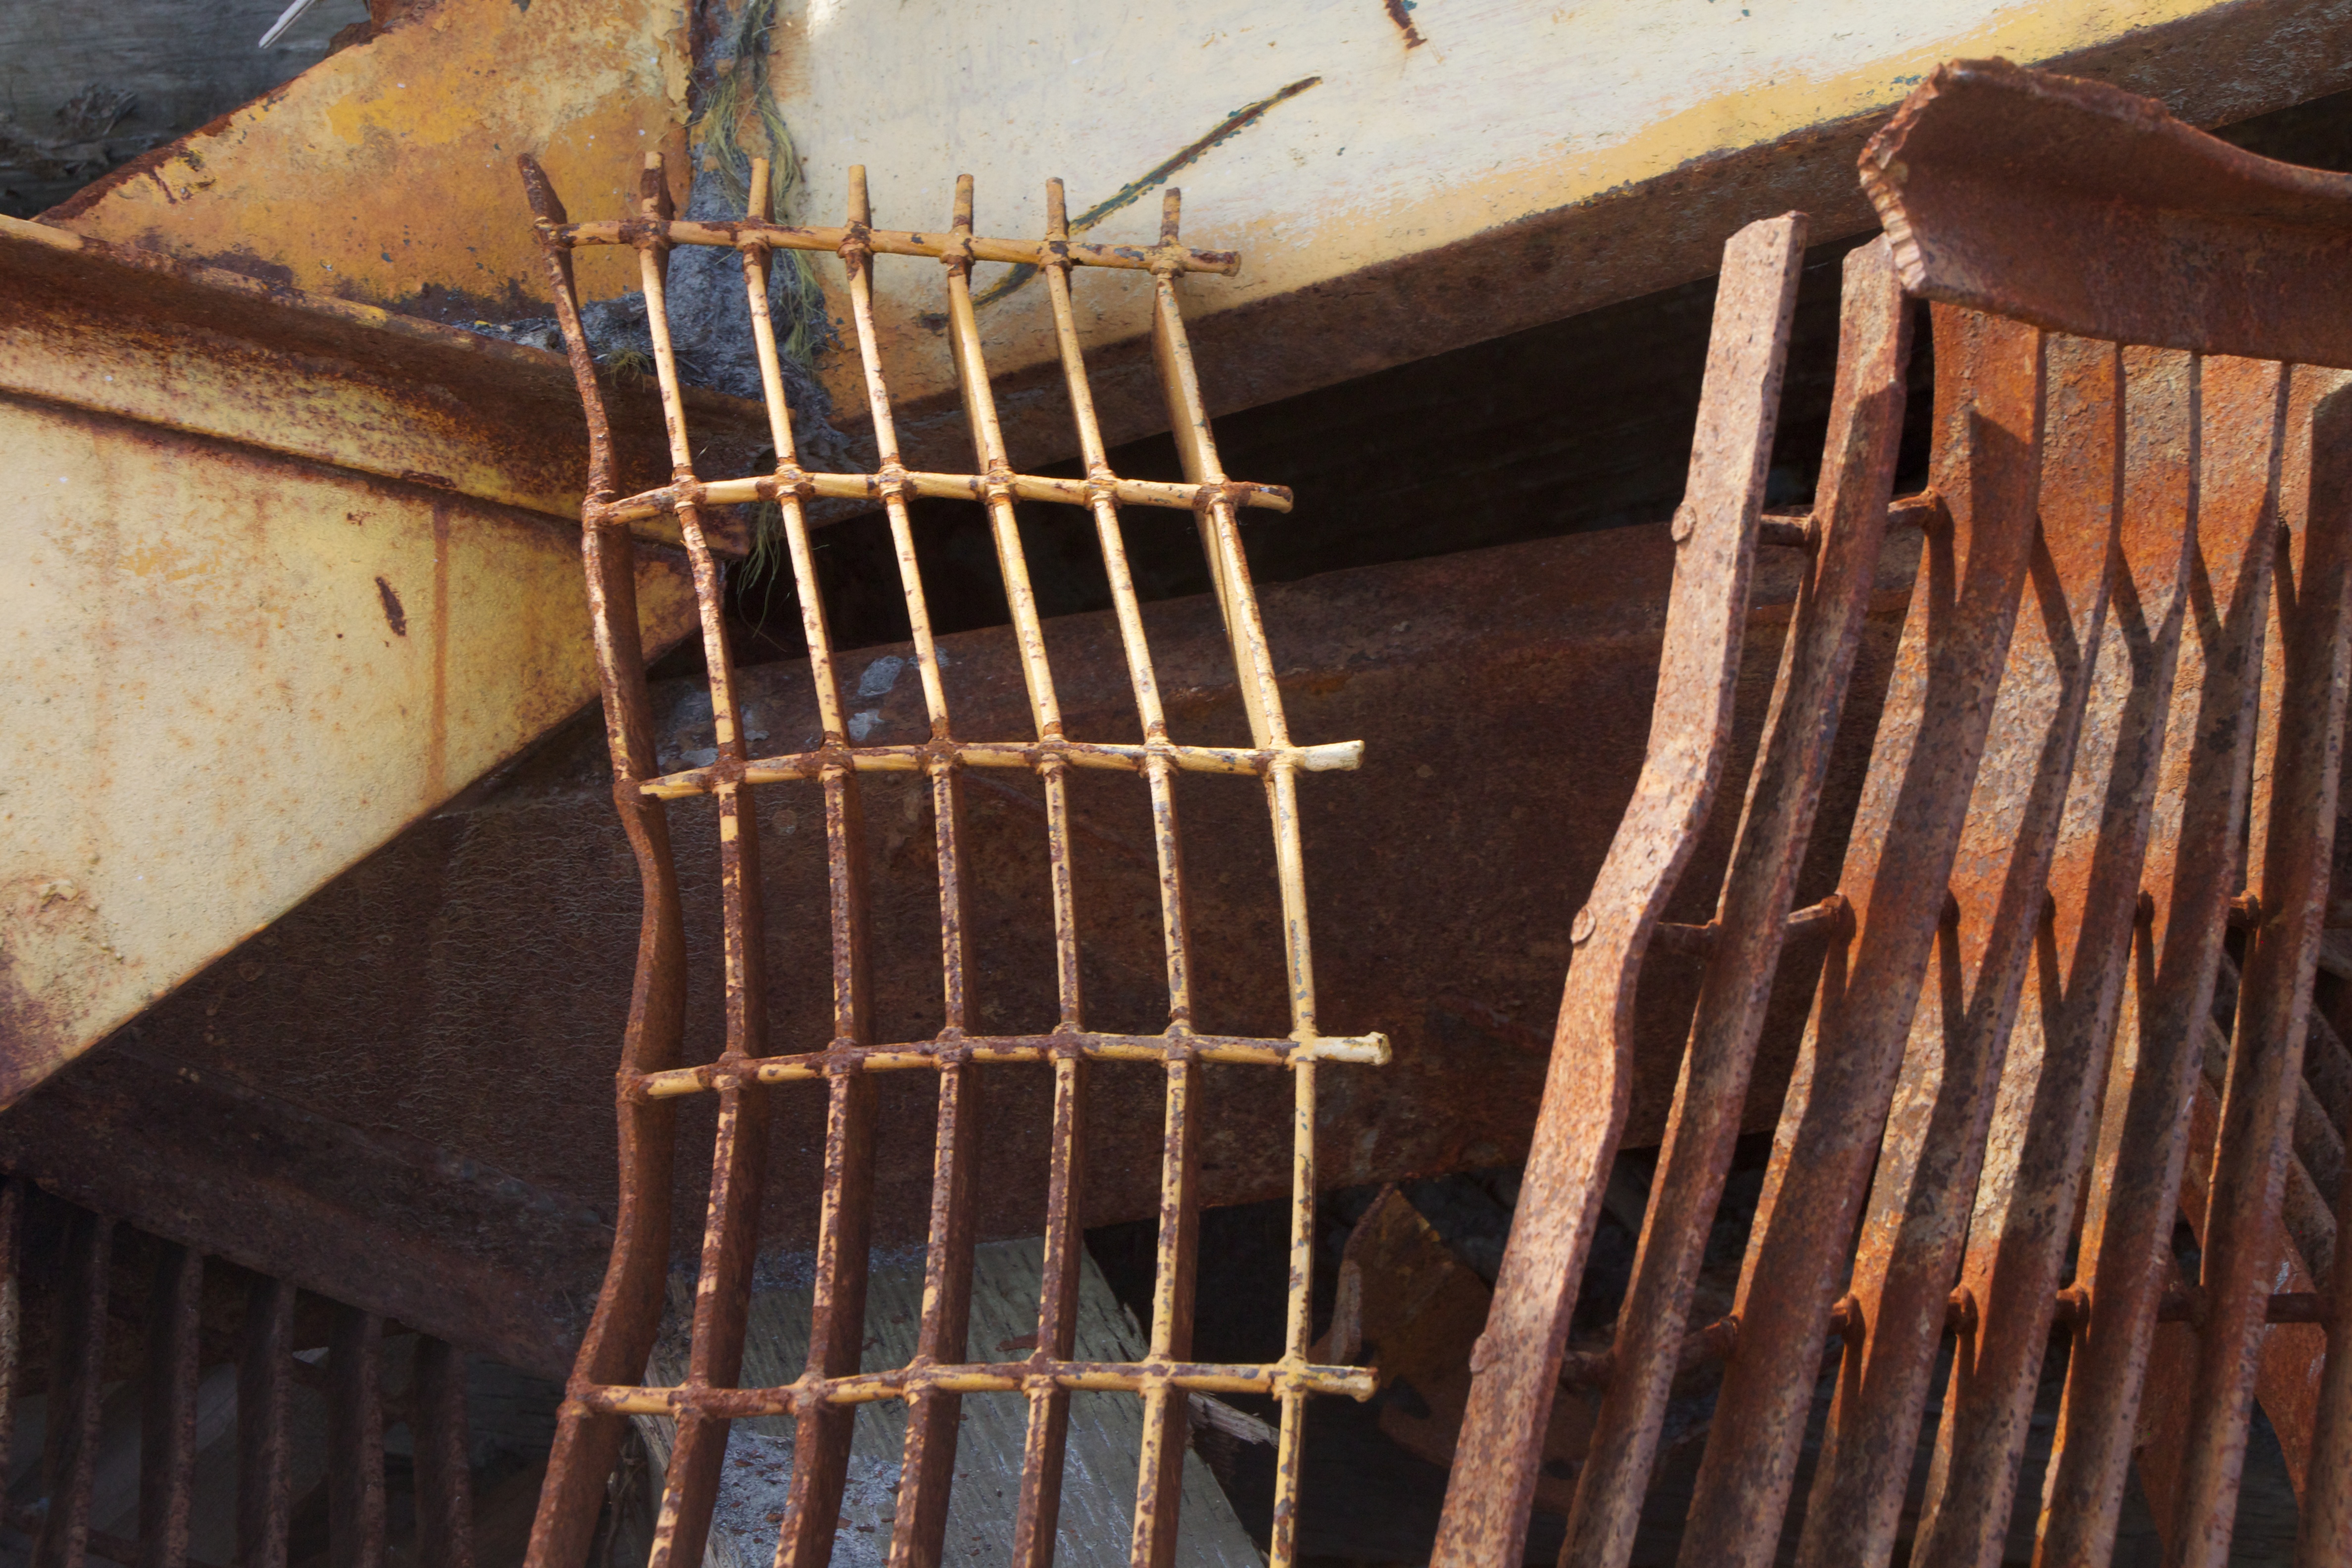
wood, beam, man made object